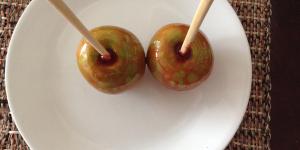
manzanas de caramelo rojo